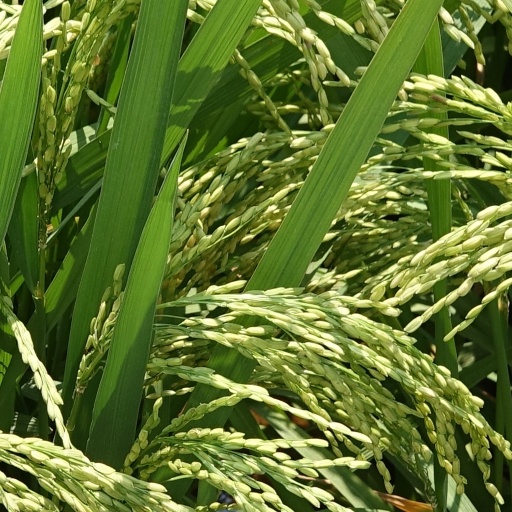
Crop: rice